Ring chromosome 18

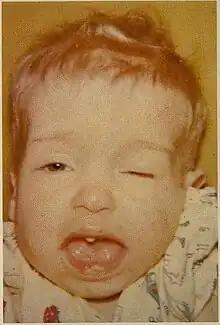
Child with ring chromosome 18

Ring chromosome 18 is a genetic condition caused by a deletion of the two ends of chromosome 18 followed by the formation of a ring-shaped chromosome. It was first reported in 1964.